Pirozhki

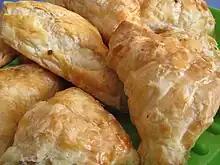
Puff pastry pirozhki

Varieties of pirozhki were brought to the Americas by Volga Germans. Known today as bierock, "pirok" or runza, they belong to several regional cuisines in the United States, Canada and Argentina. The populous Russian diaspora which came to the Americas as a consequence of the Russian Revolution, the Russian Civil War, and (much later) the collapse of the Soviet Union, brought with them the more classic Russian versions of pirozhki.